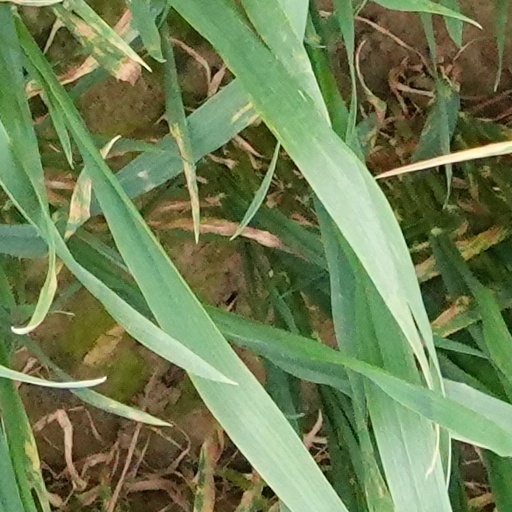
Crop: wheat